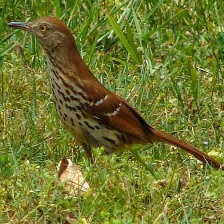
Species: BROWN THRASHER
Scientific name: TOXOSTOMA RUFUM